Brügger & Thomet APC

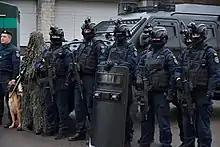
Lithuanian ORKA operators armed with intermediate-caliber APC556

The APC series is offered in several variants. The standard submachine gun has a barrel length of and the carbine variant has a barrel for the civilian market.